Julie Chen Moonves

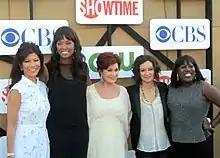

Since 2000, she has also been the host of the American version of "Big Brother". During the first season (2000), Chen was widely criticized for her heavily scripted, wooden delivery in her interaction with the studio audience and in the interviews on the live programs, earning her the nickname "Chenbot." She has indicated in two interviews that she takes no personal offense at the term, adding that it may derive from her "precise on-air style" which comes from "a desire to be objective." She again acknowledged the nickname while discussing mugs made in her likeness when she proudly proclaimed, "I am the Chenbot!" in a segment on "The Early Show".